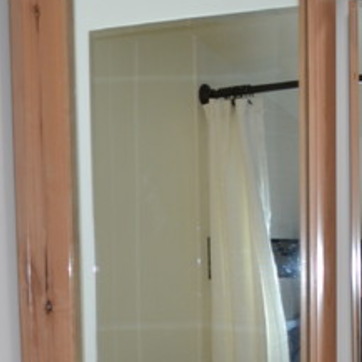
Material: mirror